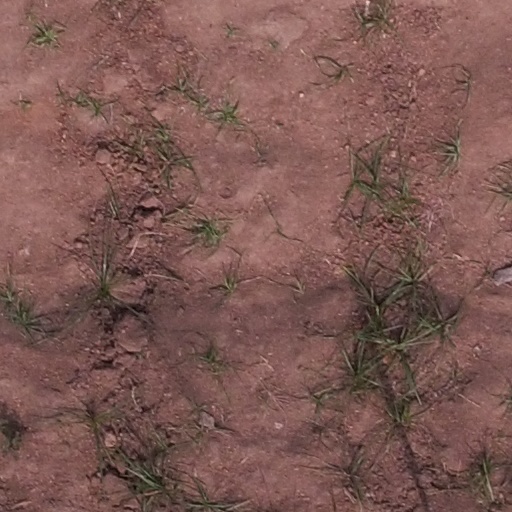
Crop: maize; corn